Military radio antenna kites

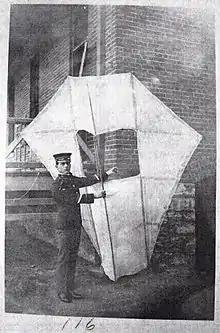
King Kite, Fort Leavenworth, Kansas c. 1905

Before their radio use, kites were used by the United States and other nations' armed forces for observation, aerial photography, and signaling. They were used non-militarily to hoist radio antennae at least since 1898 when Greenleaf Whittier Pickard used a small box kite, normally used for meteorological observations, to raise a wire half a mile up for wireless tests at the Blue Hill Meteorological Observatory in Milton, Massachusetts.